Crystalex

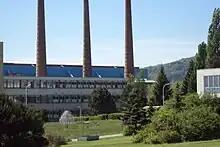
Crystalex factory

In 1948, the national enterprise "Borocrystal" was established, uniting 55 original small establishments and glassworks. In 1953, by joining "Umělecká sklo" was established even larger national company "Borské sklo". In 1967, the construction of a new production facility in Nový Bor was completed, the construction was carried out by an association of Yugoslav companies. In 1974, the company changed its name to Crystalex. At that time, Crystalex united most of the Czech glassworks producing utility glass. After 1989, a number of state-owned enterprises became independent and were privatized. The company in Nový Bor was transformed into a joint-stock company.